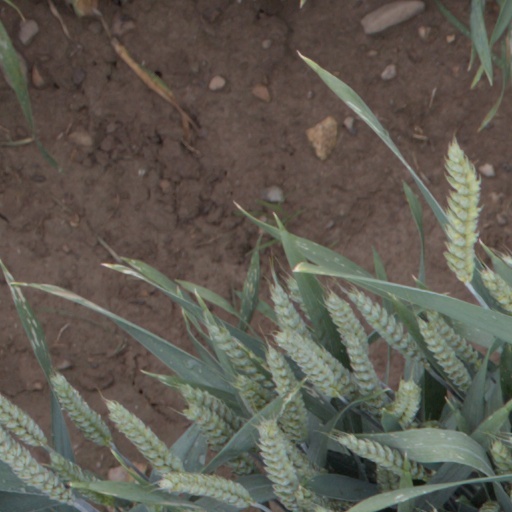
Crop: wheat